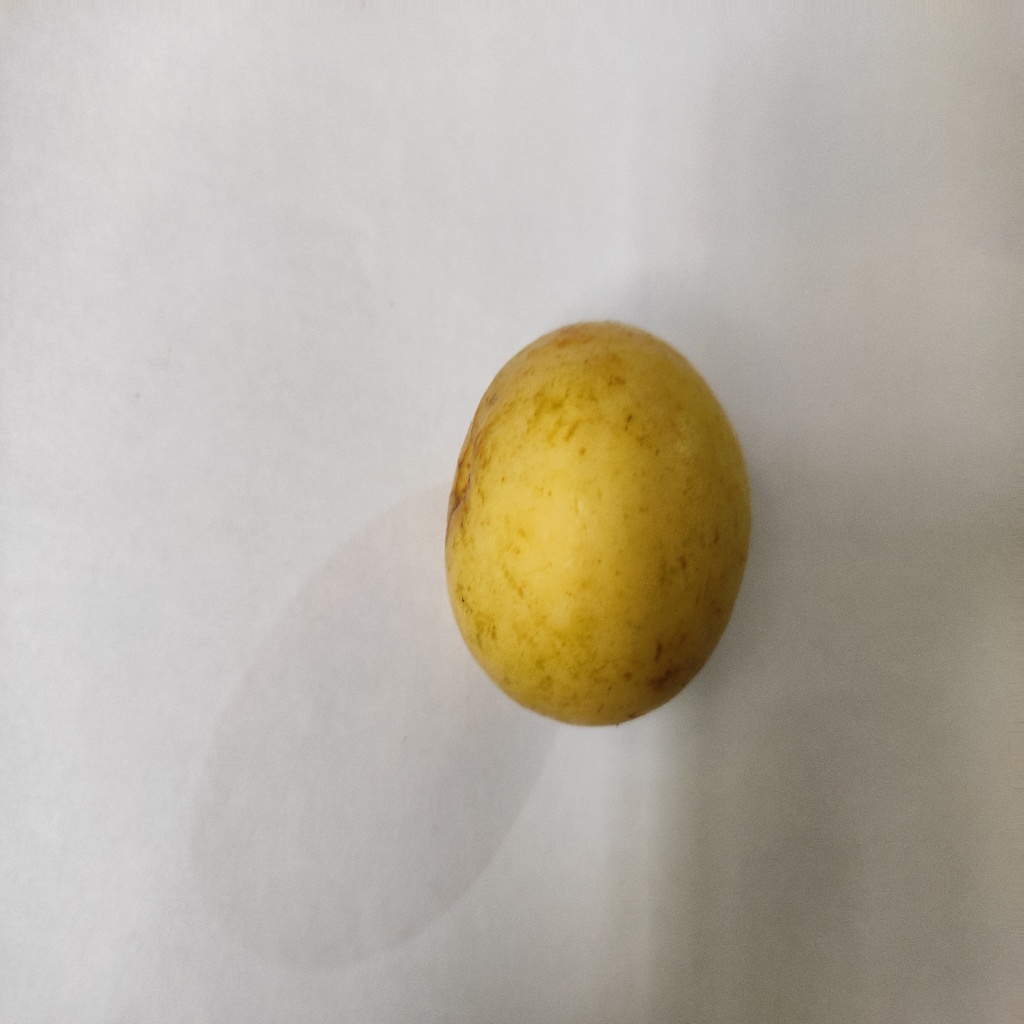
Crop: guava
Quality class: Class_A